Giovanni Durando

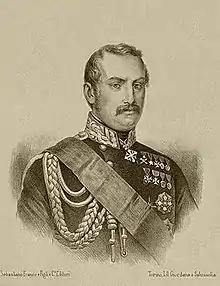

Born at Mondovì, in what is now the province of Cuneo, he entered the Royal Guard corps of the Kingdom of Sardinia in 1822. In the 1830s, after having been discovered as member of a liberal plot which aimed to extort a constitution from king Charles Felix, he moved first to France and then to Belgium, where he enrolled in a foreign corps of Belgian Revolution. Later he became officer of the constitutionalist army of Pedro IV of Portugal. In 1835 he became officer of the Hunters of Oporto Regiment. Later, he was Major General of the Papal Army, in command of a Papal division in the Veneto, where he was not able to fulfil his task of stopping general Nugent's Austrian forces. In the same year he was appointed as Lieutenant General of the Sardinian/Piedmontese army.